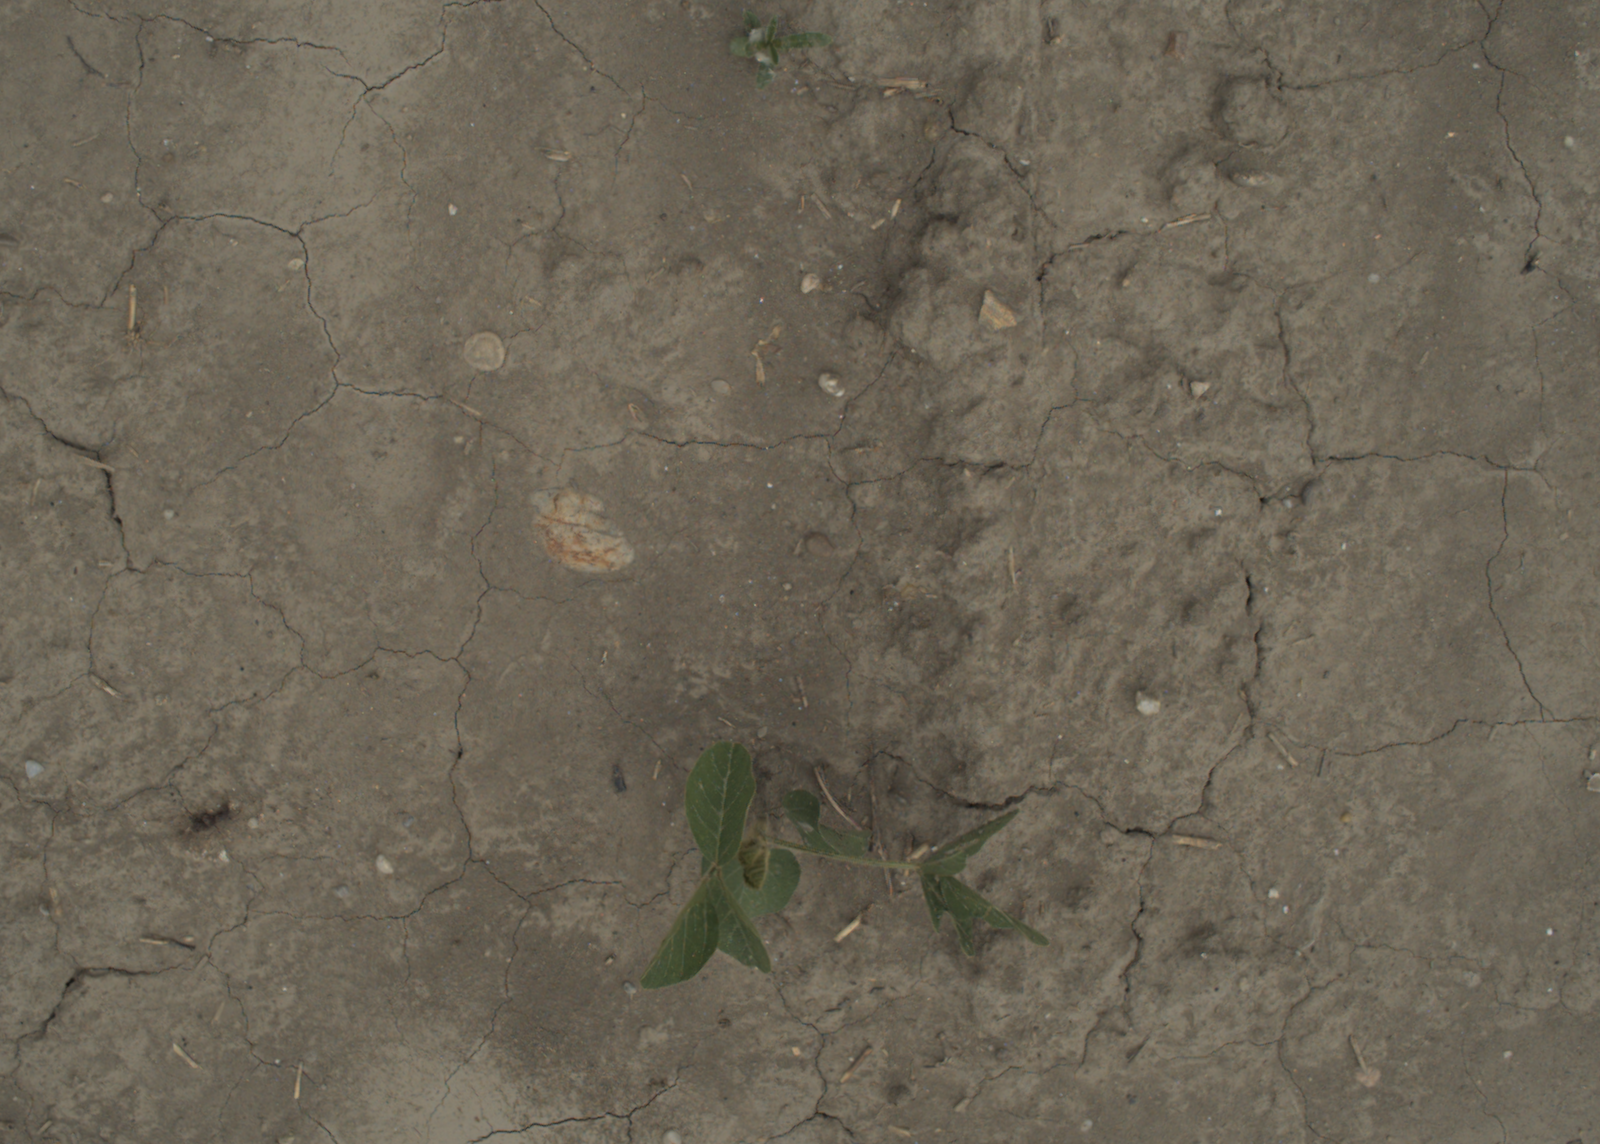
Capture date: 05.07.2021 13:14:17
Weather: cloudy
Wind: medium
Seeding date: 08.06.2021
Plant canopy height (mm): 961